Margaret S. Rood

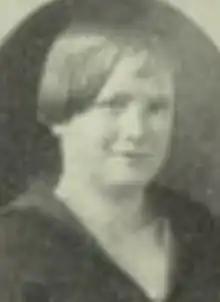
Margaret S. Rood, from the 1925 yearbook of Rochester High School

Margaret Sigrid Rood (November 6, 1908 – September 11, 1984) was an American occupational and physical therapist. She developed techniques for treating central nervous system dysfunction, now known as Rood techniques or Rood's approach.